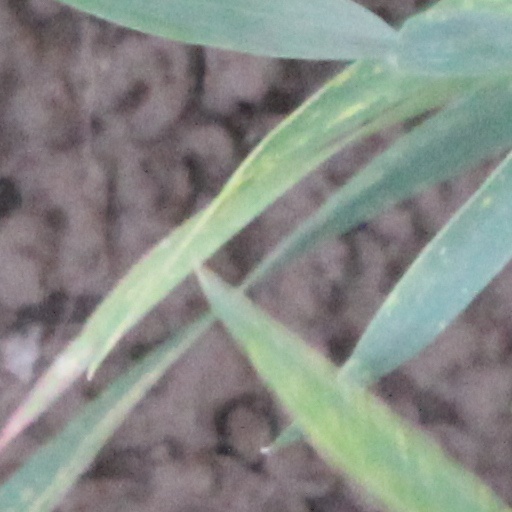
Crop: wheat